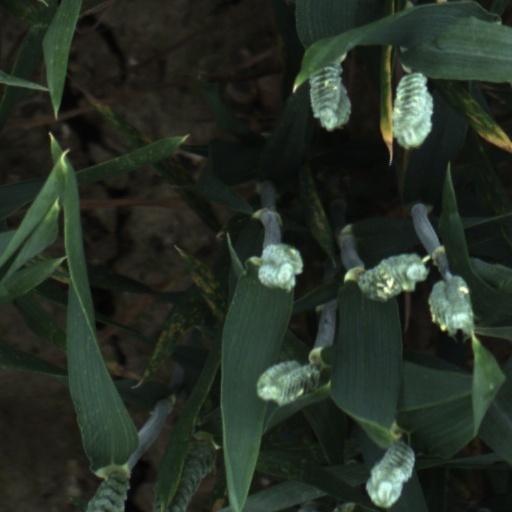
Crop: wheat